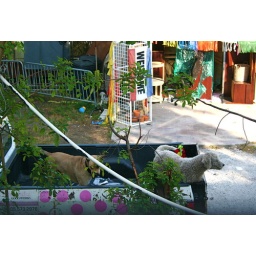
dogs in pickup with pink polka dots